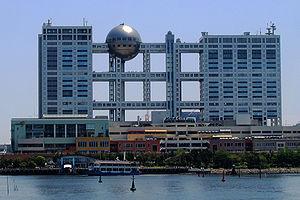
Kenzō Tange, né à Osaka le 4 septembre 1913, élevé à Imabari, dans la préfecture d'Ehime, mort à Tokyo le 22 mars 2005, était un architecte et urbaniste japonais.